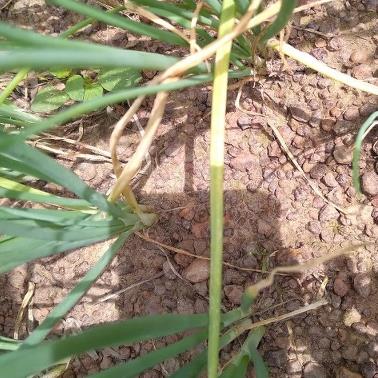
Crop: Onion
Condition: fusarium-d